Himba people

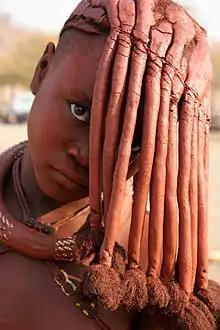
Pubescent Himba girl with hair headdress styled to veil her face

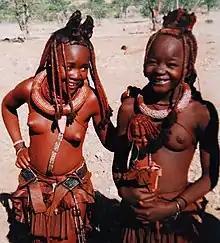
Young Himba women in northern Namibia. The "Erembe" headdress indicates that they are no longer children.

Both the Himba men and women are accustomed to wearing traditional clothing that befits their living environment in the Kaokoland and the hot semi-arid climate of their area. In most occurrences this consists simply of skirt-like clothing made from calfskins and sheep skin or, increasingly, from more modern textiles, and occasionally sandals for footwear. Women's sandals are made from cows' skin while men's are made from old car tires. Women who have given birth wear a small backpack of skin attached to their traditional outfit. Himba people, especially women, are famous for covering themselves with "otjize" paste, a cosmetic mixture of butterfat and ochre pigment. Otjize cleanses the skin over long periods due to water scarcity and protects from the hot and dry climate of the Kaokoland, as well as from insect bites. It gives Himba people's skin and hair plaits a distinctive texture, style, and orange or red tinge, and is often perfumed with the aromatic resin of the "omuzumba" shrub. Otjize is considered foremost a highly desirable aesthetic beauty cosmetic, symbolizing earth's rich red color and blood, the essence of life, and is consistent with the OvaHimba ideal of beauty.